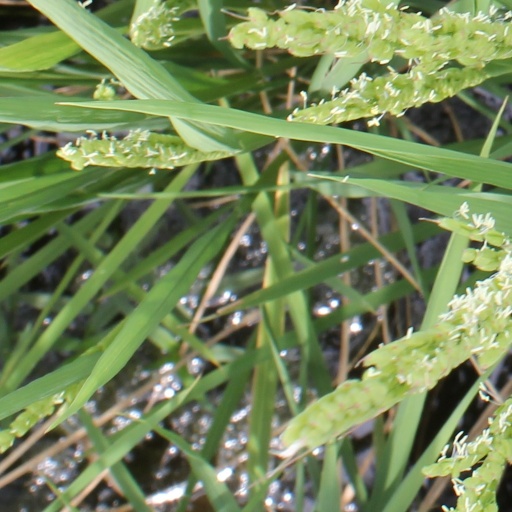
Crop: rice